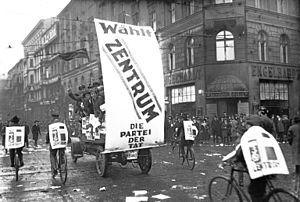
La Deutsche Zentrumspartei est un des principaux partis politiques de l'Empire allemand puis de la république de Weimar. Fondé en 1870 et initialement dissous le 5 juillet 1933, il représente les idées des catholiques, minoritaires en Allemagne. Le parti est refondé après la Seconde Guerre mondiale mais est marginalisé rapidement par la CDU qui devient le principal parti de la démocratie chrétienne en Allemagne.